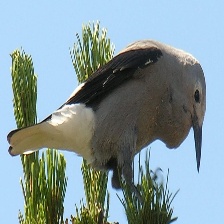
Species: CLARKS NUTCRACKER
Scientific name: NUCIFRAGA COLUMBIANA
ImageNet parent category: jay